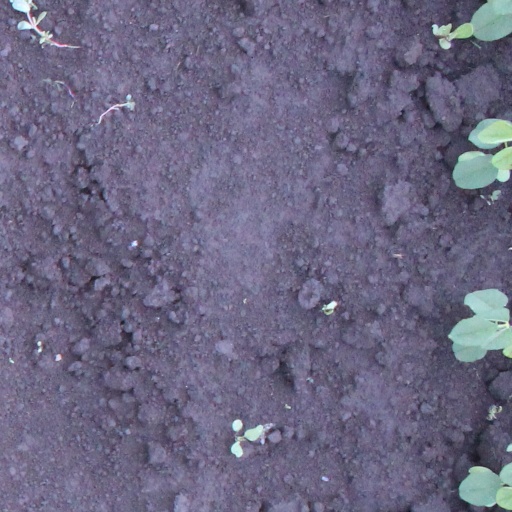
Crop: soybean